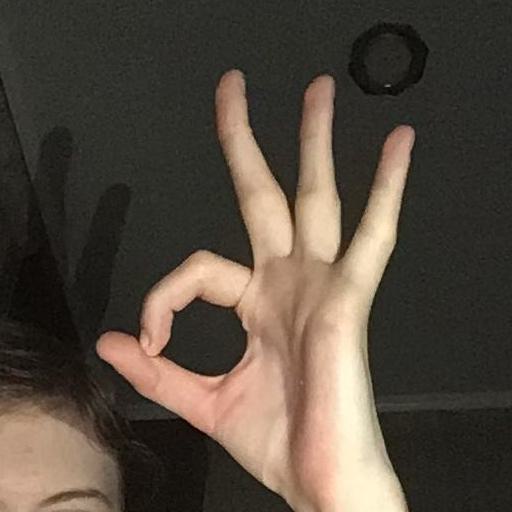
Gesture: ok